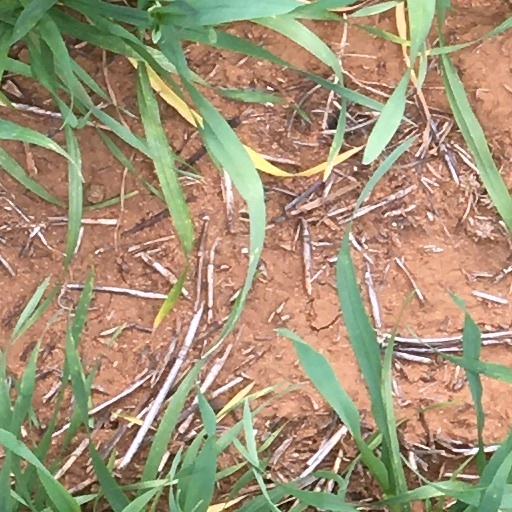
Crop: wheat